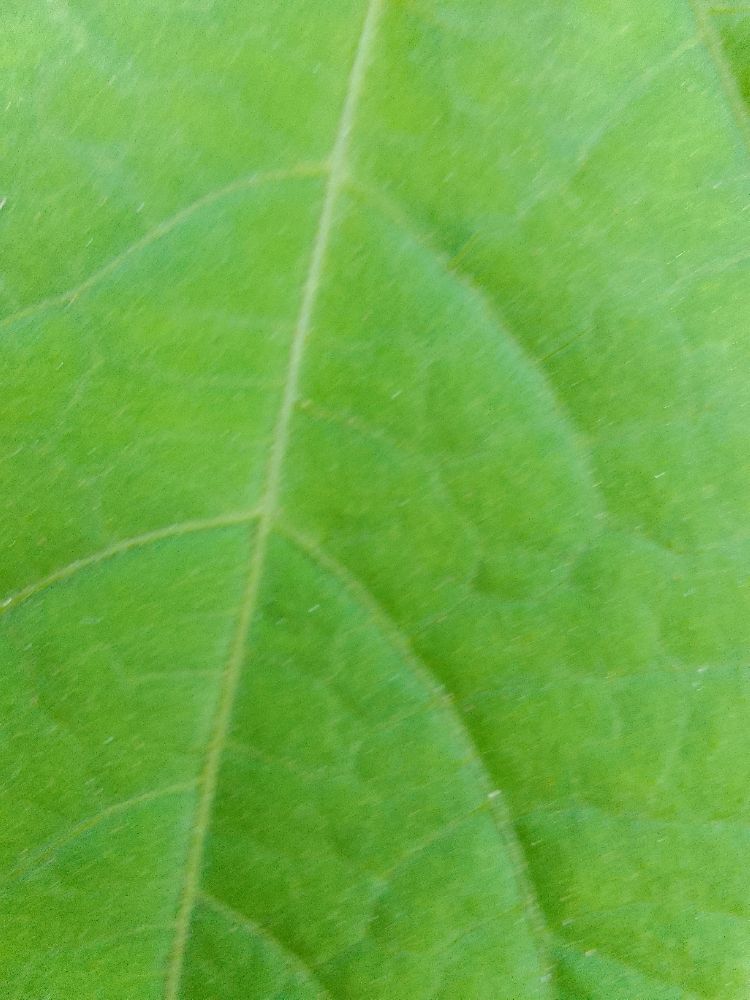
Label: healthy